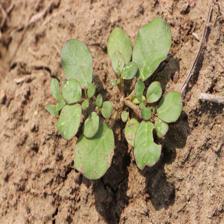
Label: BroadLeafWeed